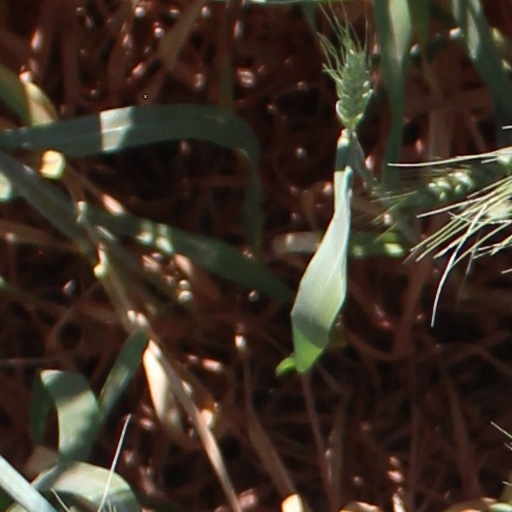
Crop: wheat